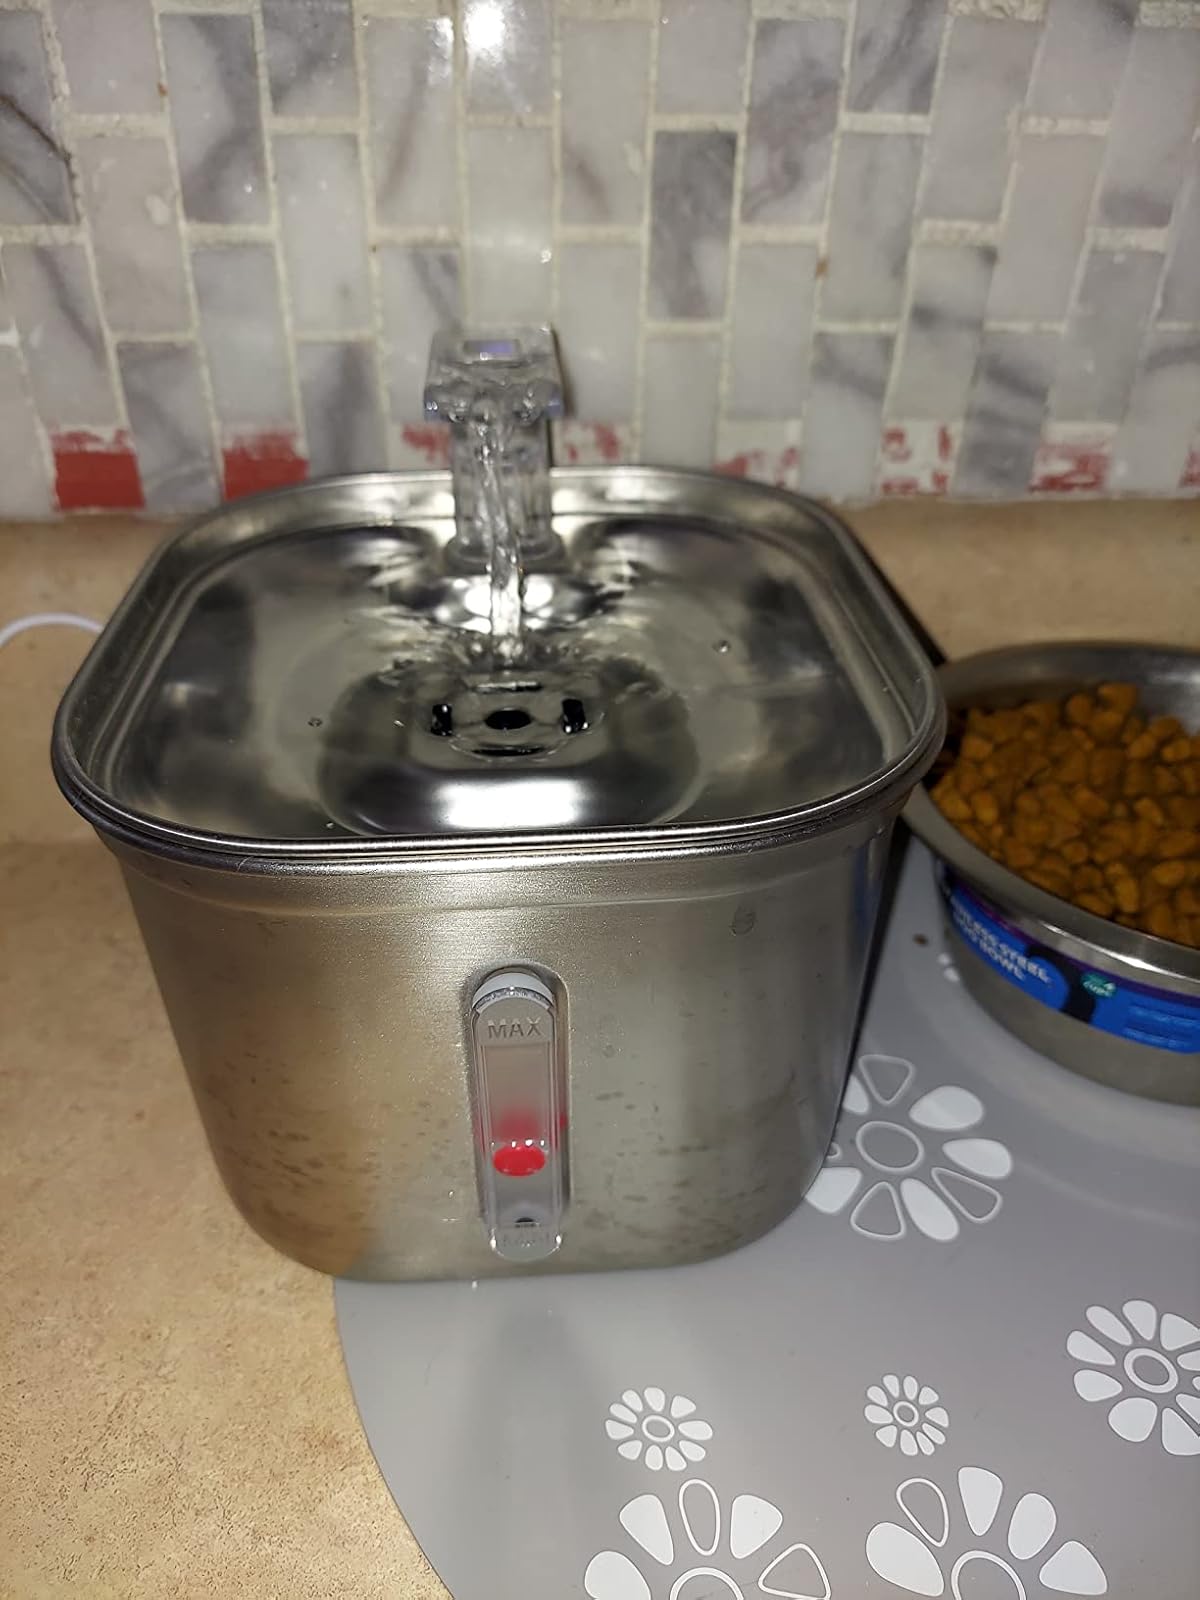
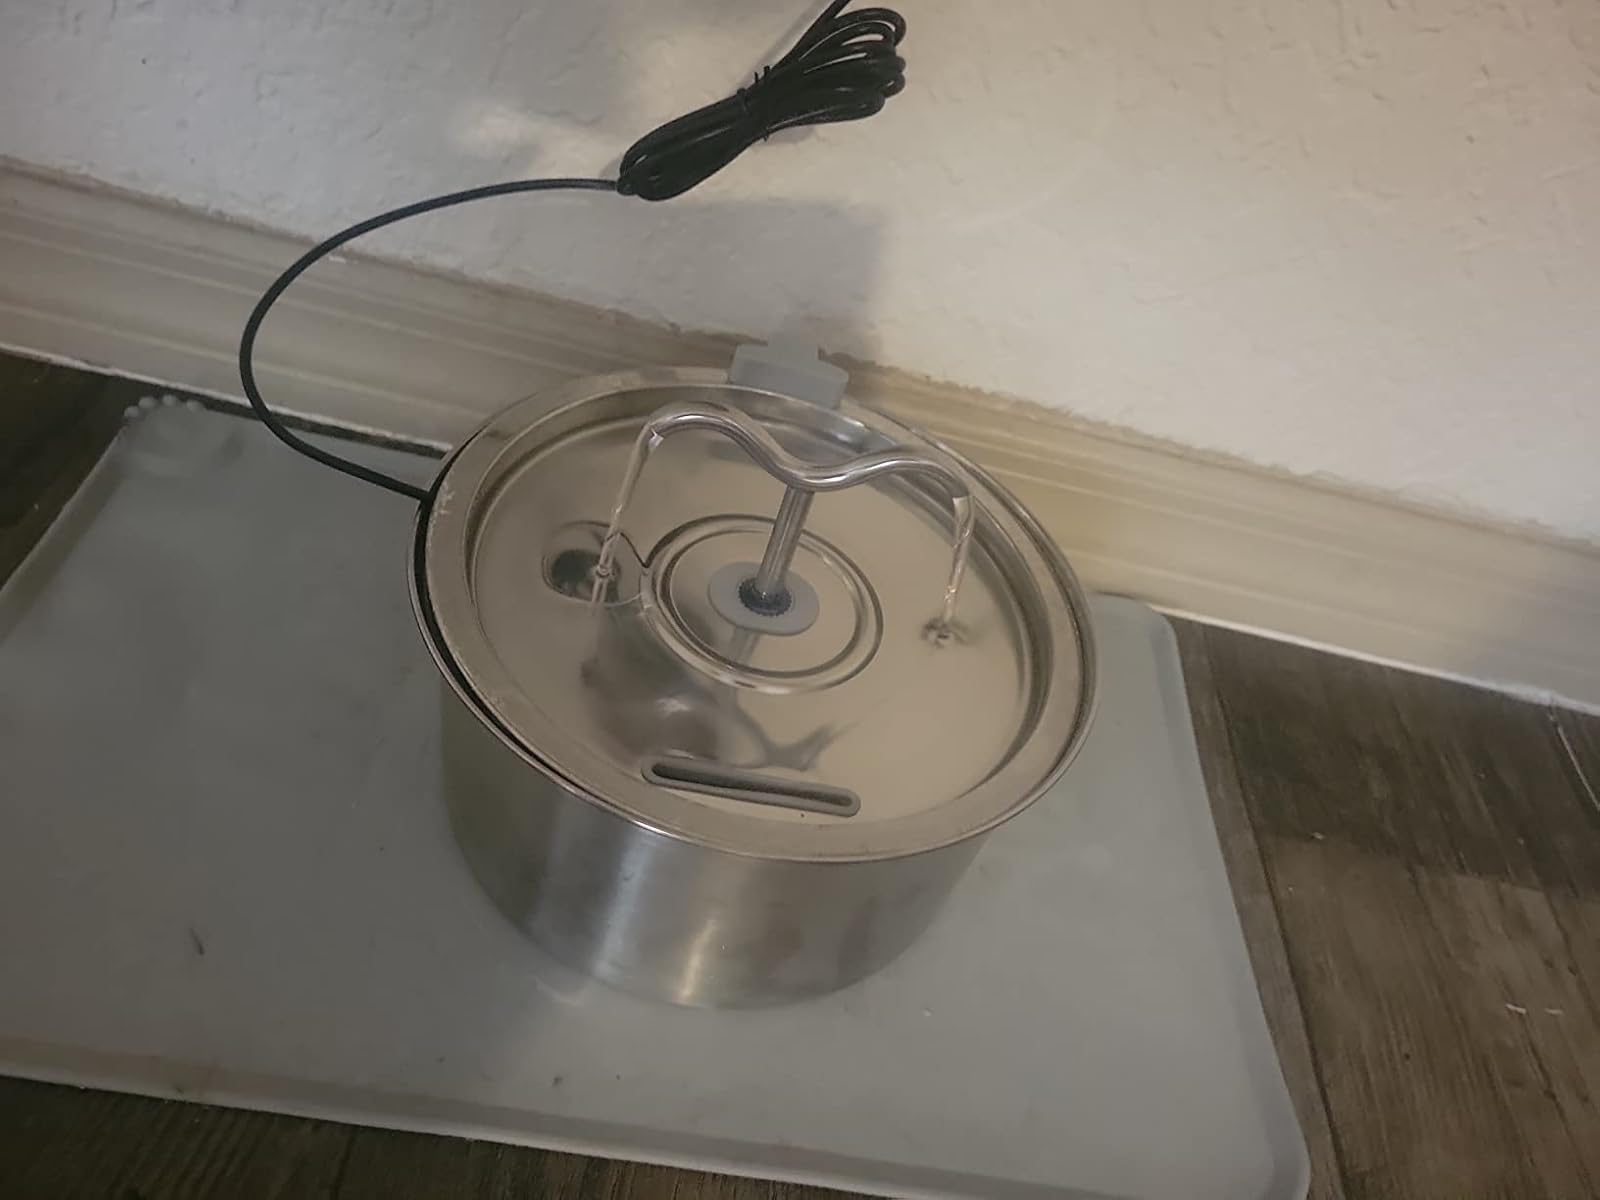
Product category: items_bowl
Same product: no